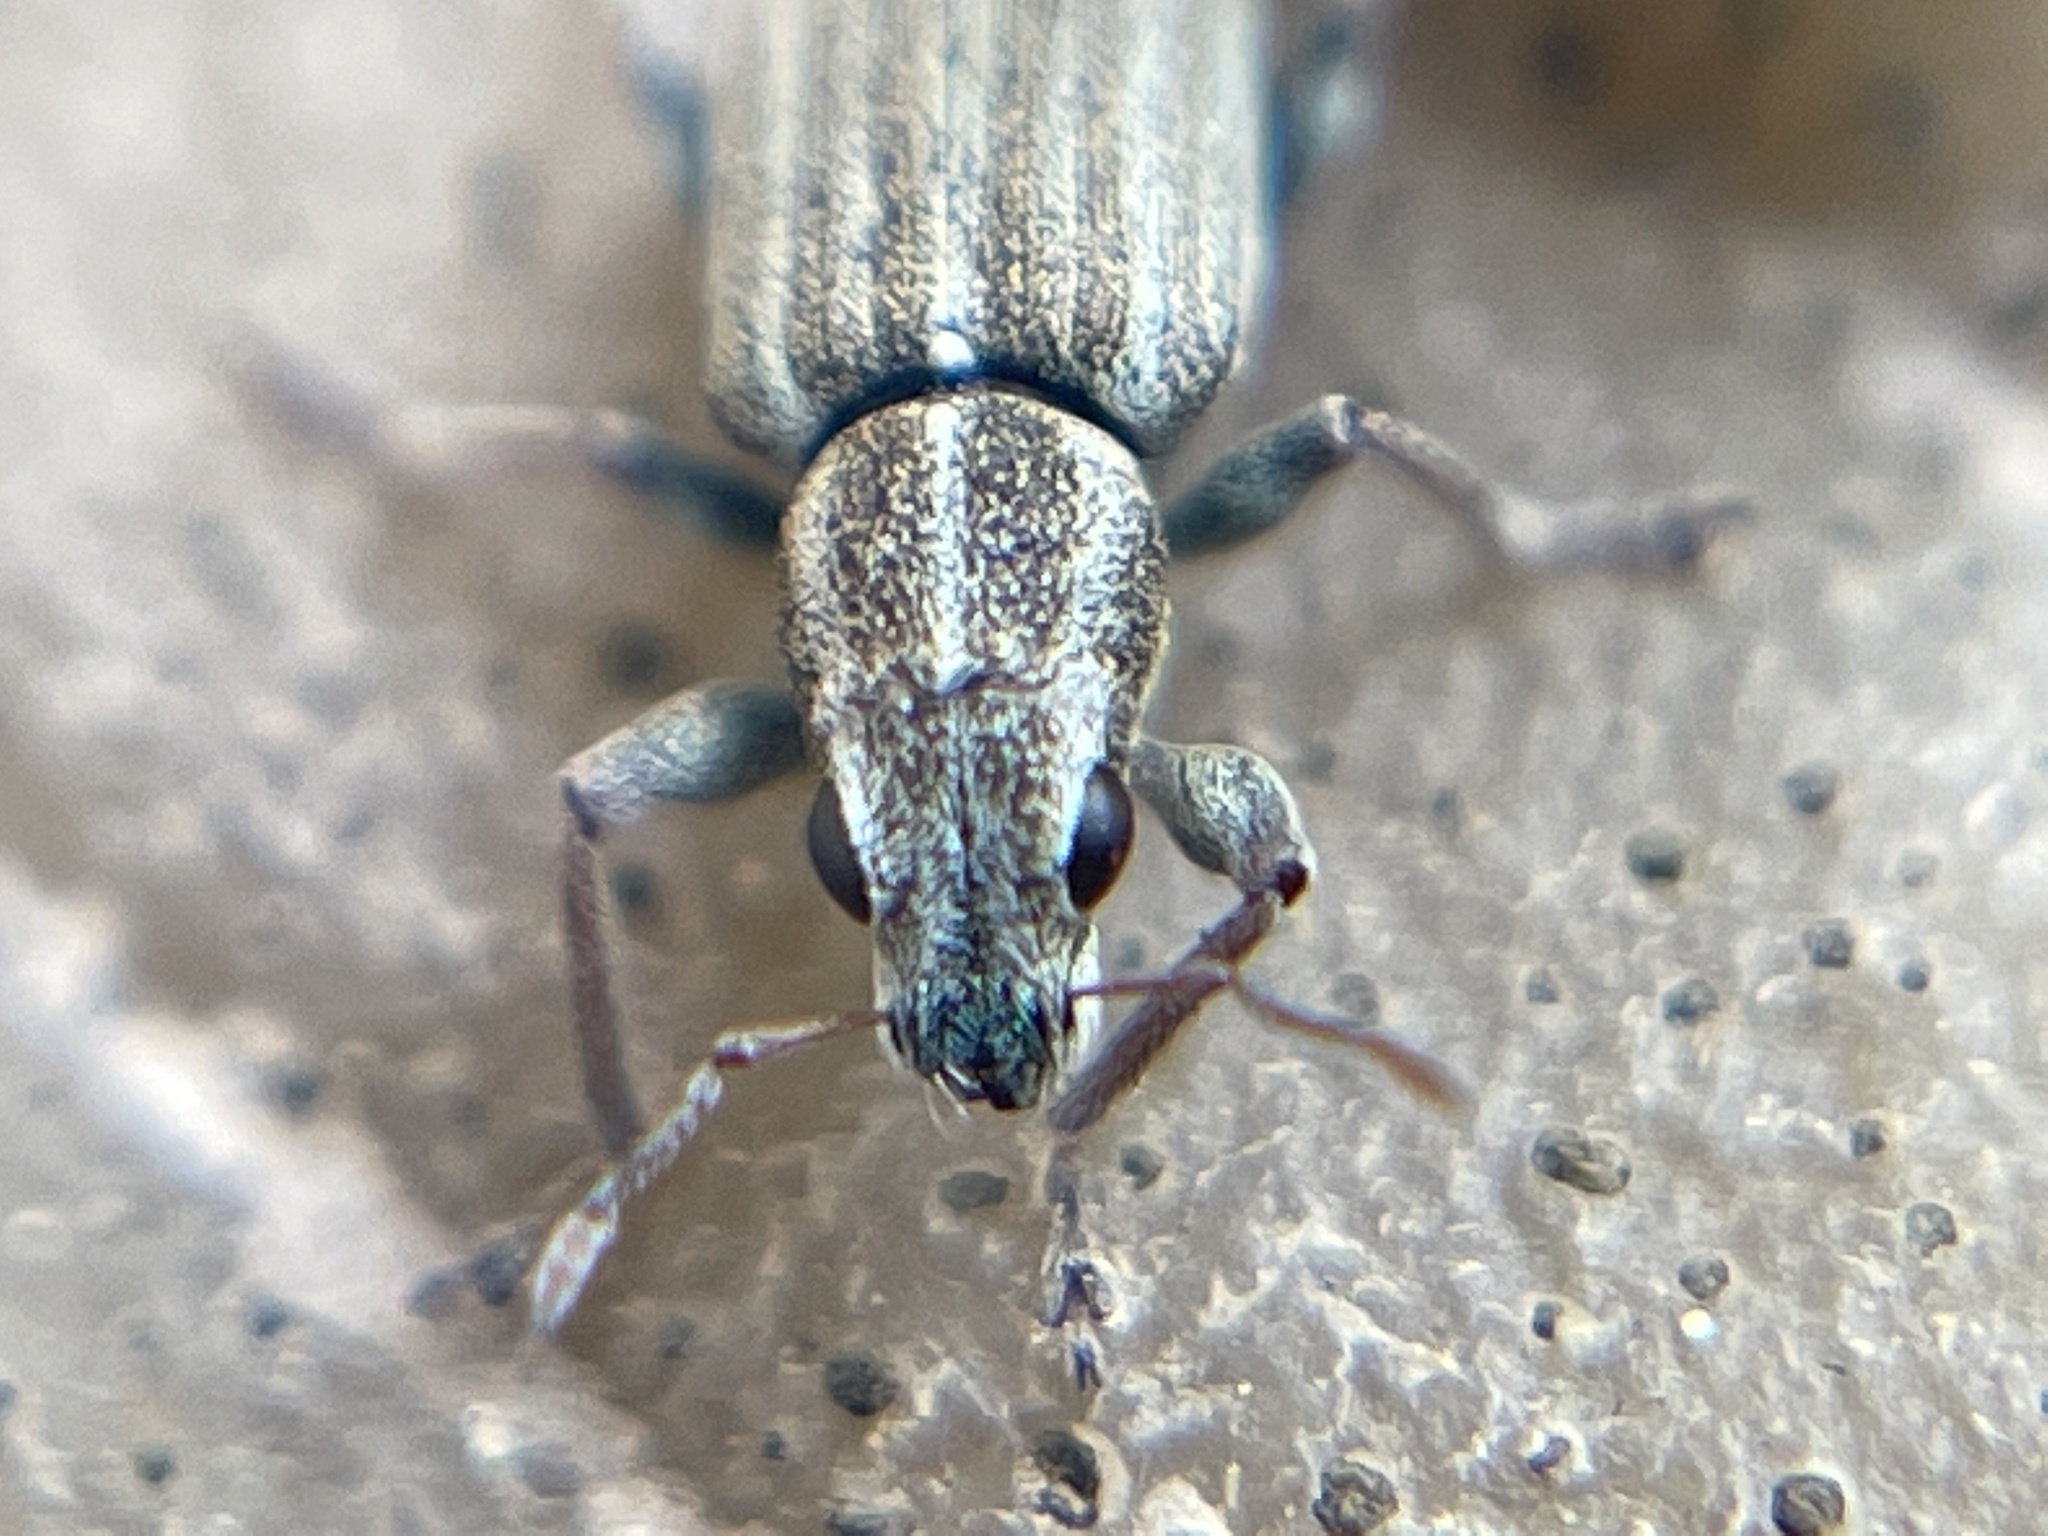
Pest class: pea_leaf_weevil